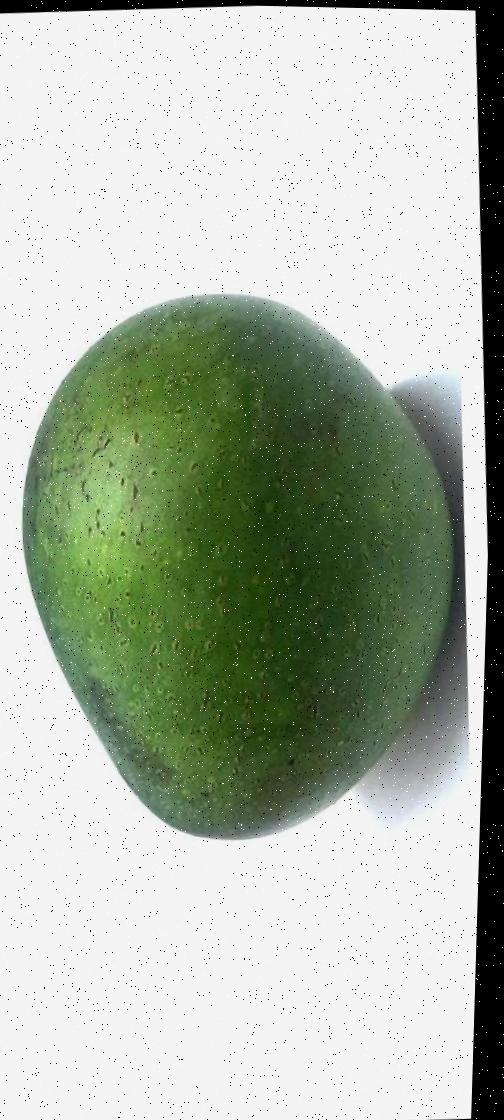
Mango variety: Ashshina Zhinuk